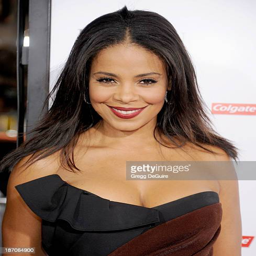
actor arrives at the premiere